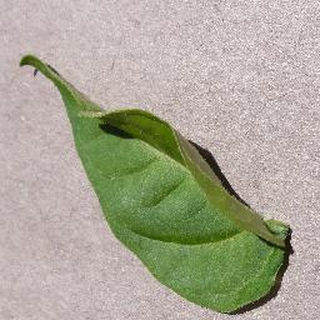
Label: healthy_bell_pepper